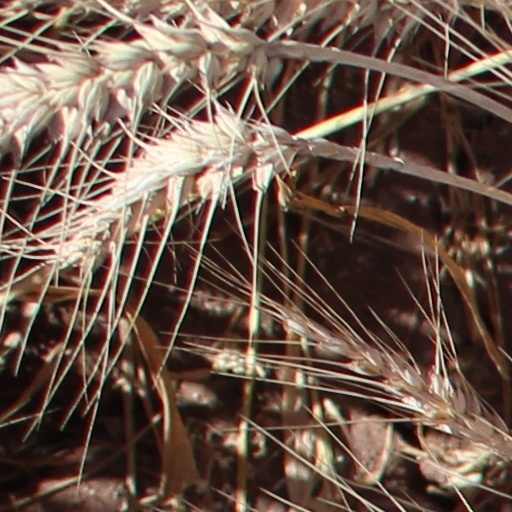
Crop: wheat